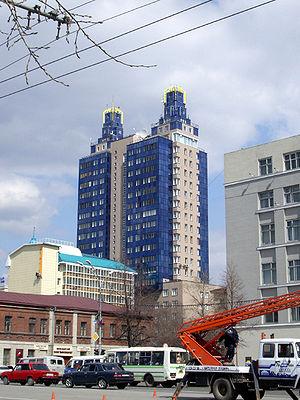
Cet article présente les faits saillants de l'histoire de la Sibérie, partie asiatique de l'Empire russe, de l'URSS puis de la Fédération de Russie, et immense région d'une surface de 13,1 millions de km² très peu peuplée.